Muscatine, Iowa

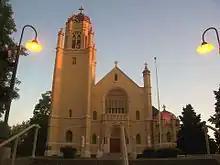
St. Mathias Catholic Church

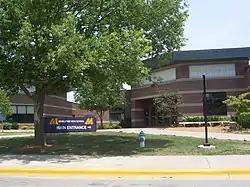
Muscatine High School

Muscatine Community School District is home to Muscatine High School, which has the athletic teams under the name Muscatine Muskies. The district covers almost all of the city limits. A small portion of the city limits is within the Louisa–Muscatine Community School District.